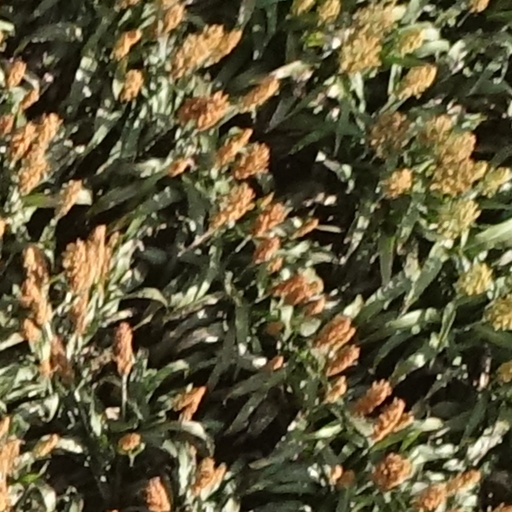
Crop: sorghum